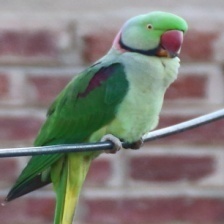
Species: ALEXANDRINE PARAKEET
Scientific name: PSITTACULA EUPATRIA